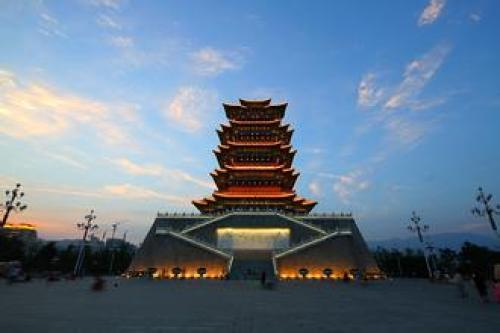
地标名称：永定楼
所在城市：北京市·门头沟区